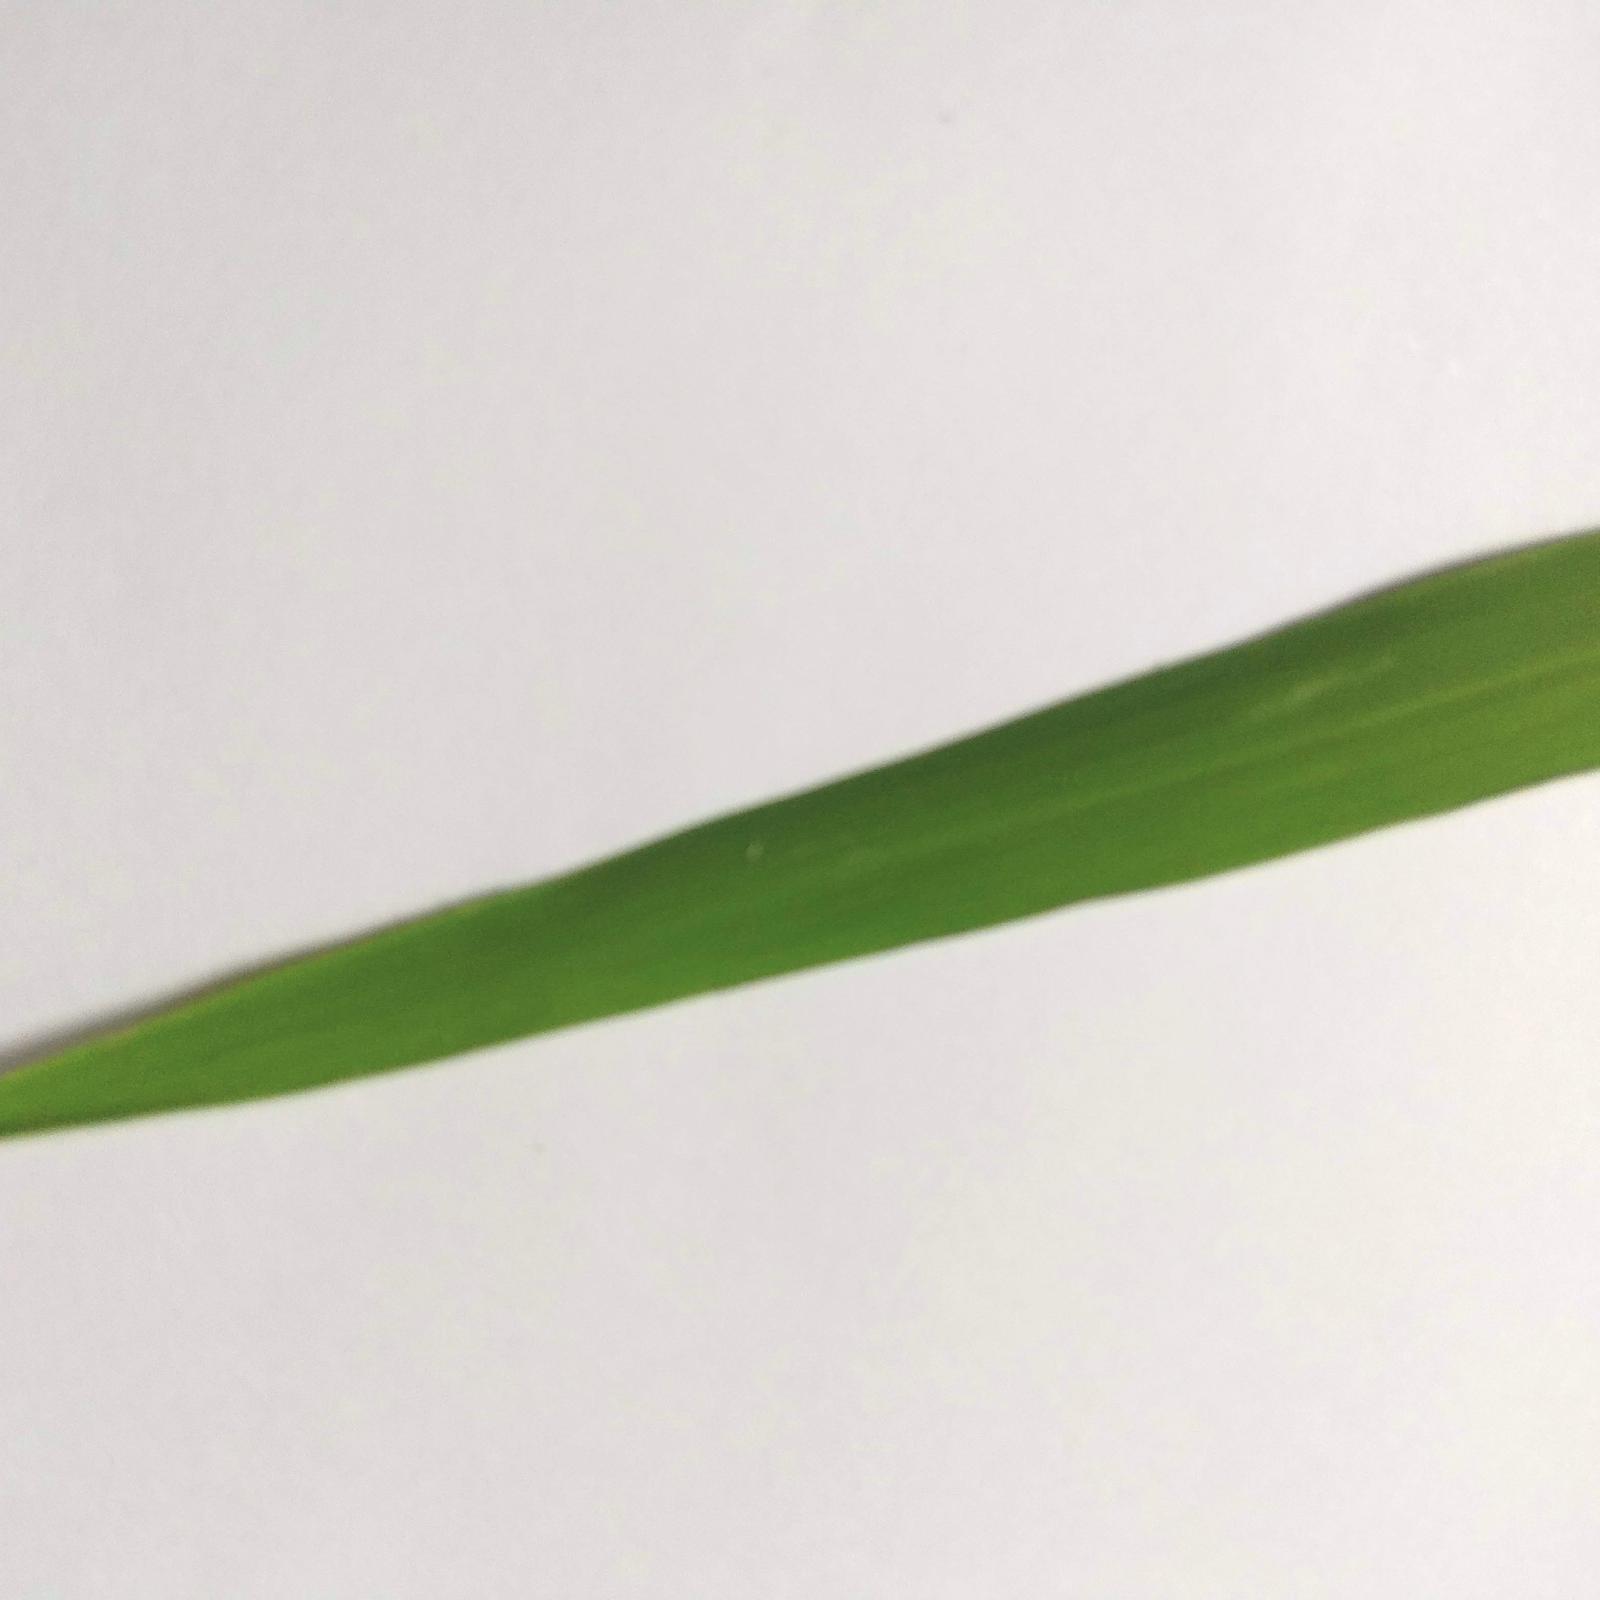
Nhãn: Healthy